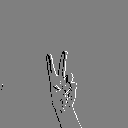
ASL letter: v